Tara (Ramayana)

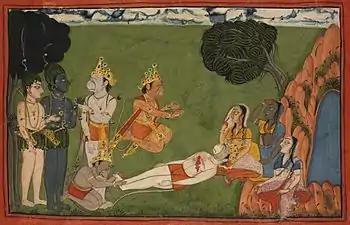
Tara (right), depicted as a human, wailing with dying Vali in her arms

In the "Kishkindha Kanda" of the "Ramayana", when Sugriva re-challenges Vali for combat, Tara suggests that "appearances are deceptive" and normally, a combatant would not return so soon to a fight again after a decisive defeat. Having heard of the growing friendship between Sugriva and Rama, she cautions Vali. She urges him to forgive Sugriva, to anoint him as the crown prince, as a diplomatic move, and live peacefully with him, and also befriend the exalted Rama. Tara begs Vali to act on her advice, but acknowledging Tara's love and devotion, Vali argues that a warrior like him cannot refuse a challenge; despite this, he promises to not kill Sugriva, but just crush his pride.